First Church of Christ, Scientist (Neillsville, Wisconsin)

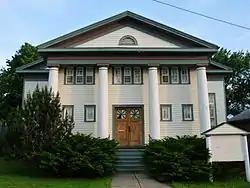

The former First Church of Christ, Scientist, built in 1916 in the Classical Revival style, is a historic Christian Science church edifice located at 132 E. 4th Street in Neillsville, Wisconsin. It was designed in the form of a Greek cross by Chicago architect L. J. Corbey for Christian Science Society, Neillsville, which had been organized in January, 1912 and which later became First Church of Christ, Scientist. Its front portico is supported by four large Tuscan columns. While small in size, the building projects a large presence. Its auditorium windows are of green opalescent art glass. On March 31, 2003, it was added to the National Register of Historic Places.